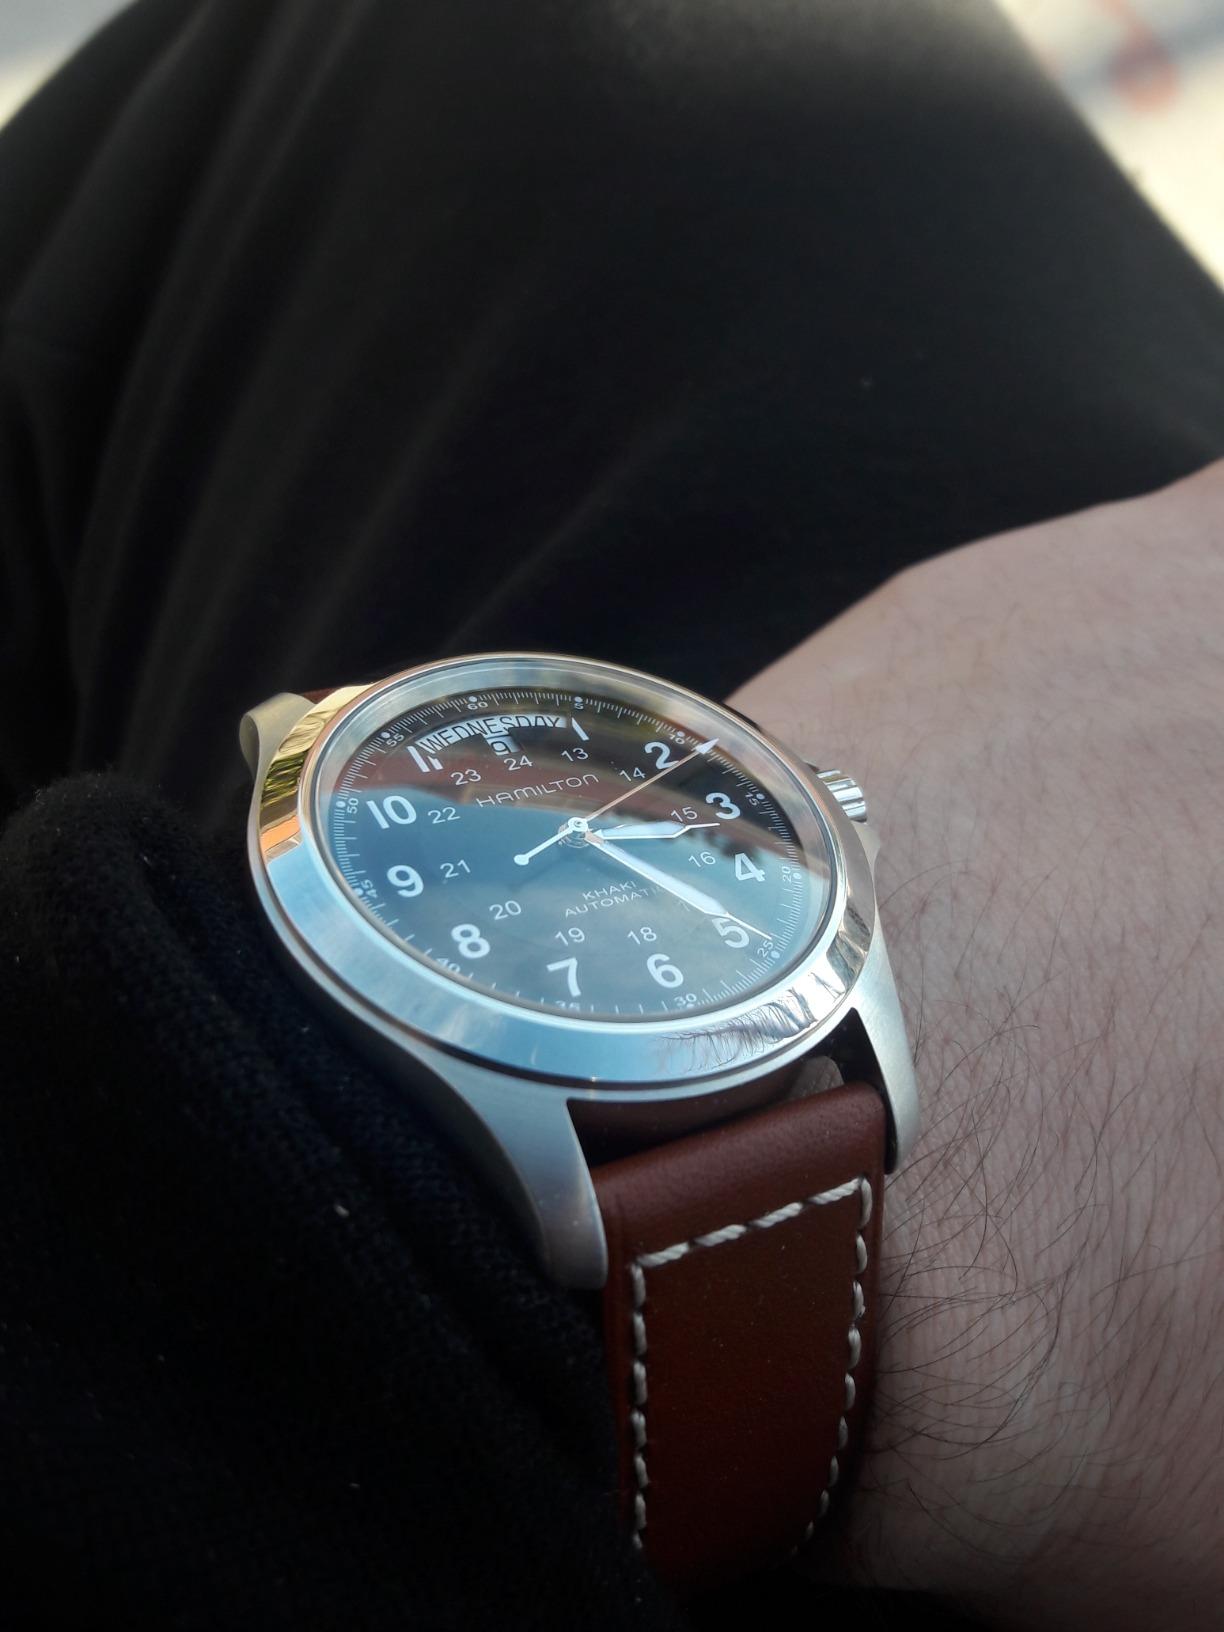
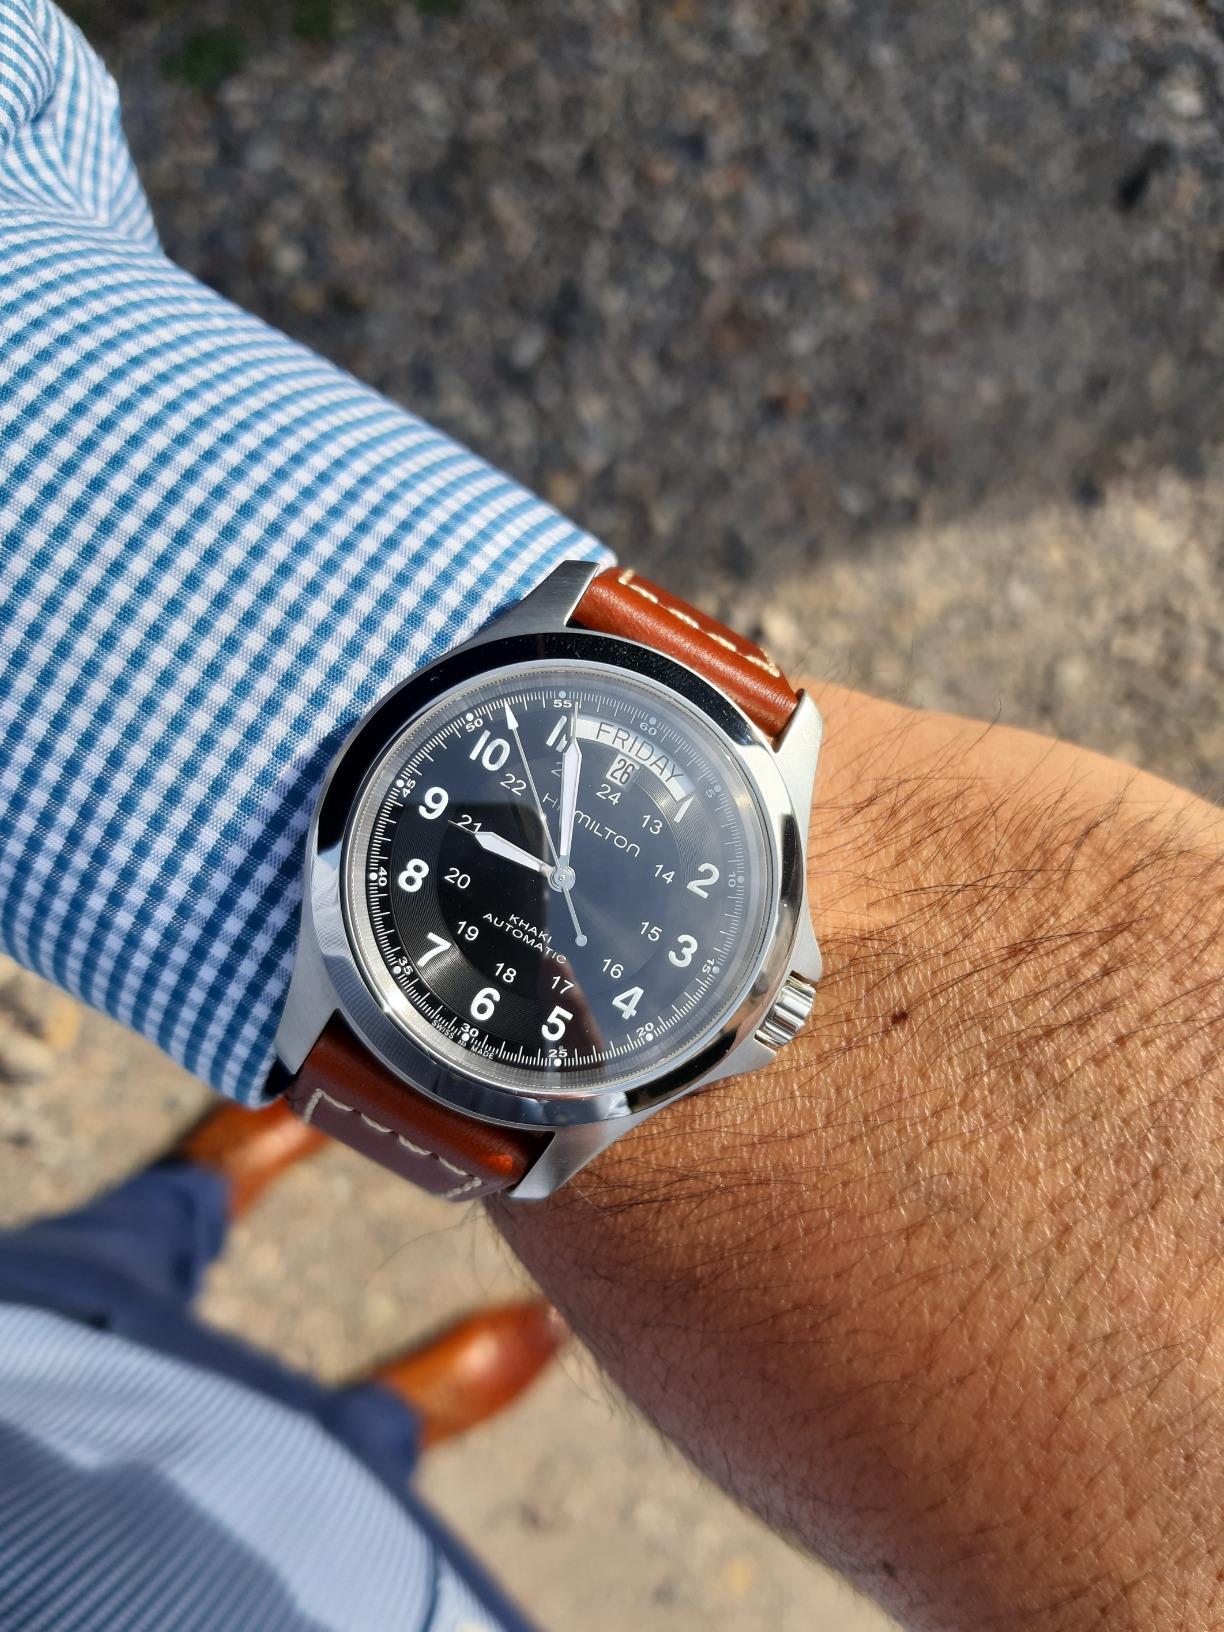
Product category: accessories_watch
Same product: yes